Law and Justice

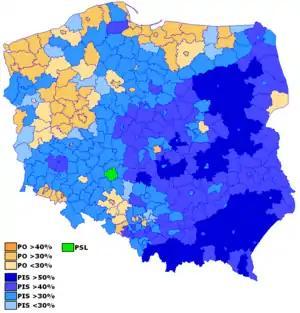
Law and Justice's main support (dark blue) is concentrated in the south-east of the country (former Russian Partition and Austrian Partition). Results of the 2015 Polish parliamentary election.

In the 2007 general election, PiS managed to secure 32.1% of votes. Although an improvement over its showing from 2005, the results were nevertheless a defeat for the party, as Civic Platform (PO) gathered 41.5%. The party won 166 out of 460 seats in the Sejm and 39 seats in Poland's Senate. The two partners of PiS from the 2006-2007, Samoobrona and LPR, fell below 5% and lost all theirs seats, despite polling around 5% shortly before the election. In 2009, the government coalition led by Civic Platform and Polish People's Party charged Mariusz Kamiński, the head of the Central Anticorruption Bureau, with abuse of power in connection to the sting operation against Lepper.